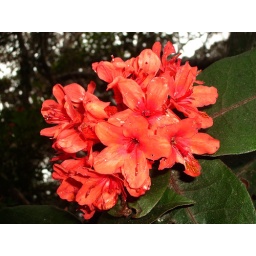
The flash of red or orange flowered Rhododendrons really stood out in the dark understorey.